Delcam

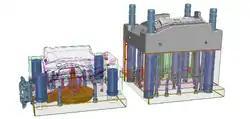
3D model of a mould from PowerSHAPE

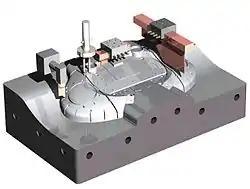
Render of 3D model assembly on PowerSHAPE.

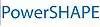

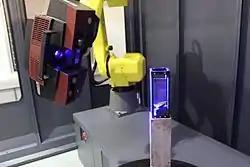
Robot scan using PowerINSPECT.

Is a 3D CAD (Computer-aided Design) solution that runs on Microsoft Windows which allows for the design of 3D complex models using surfaces, solids and triangles. The software allows for the import of 3D point cloud data to reverse engineer 3D models.